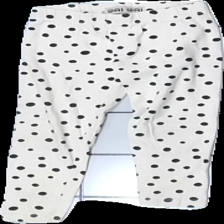
View: front
Type: Tights
Category: Children
Brand: Not in the list
Brand text on label: Wai Wai
Colors: White, Black
Material: 100% cotton
Pattern: Dots
Cut: Regular, Tight
Size: 98
Season: All
Price range: <50
Recommended usage: Reuse